A. C. Bradley

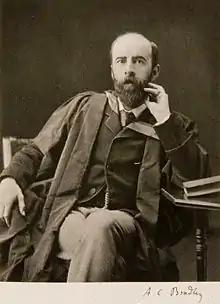
Bradley in 1891

Andrew Cecil Bradley, (26 March 1851 – 2 September 1935) was an English literary scholar, best remembered for his work on Shakespeare.